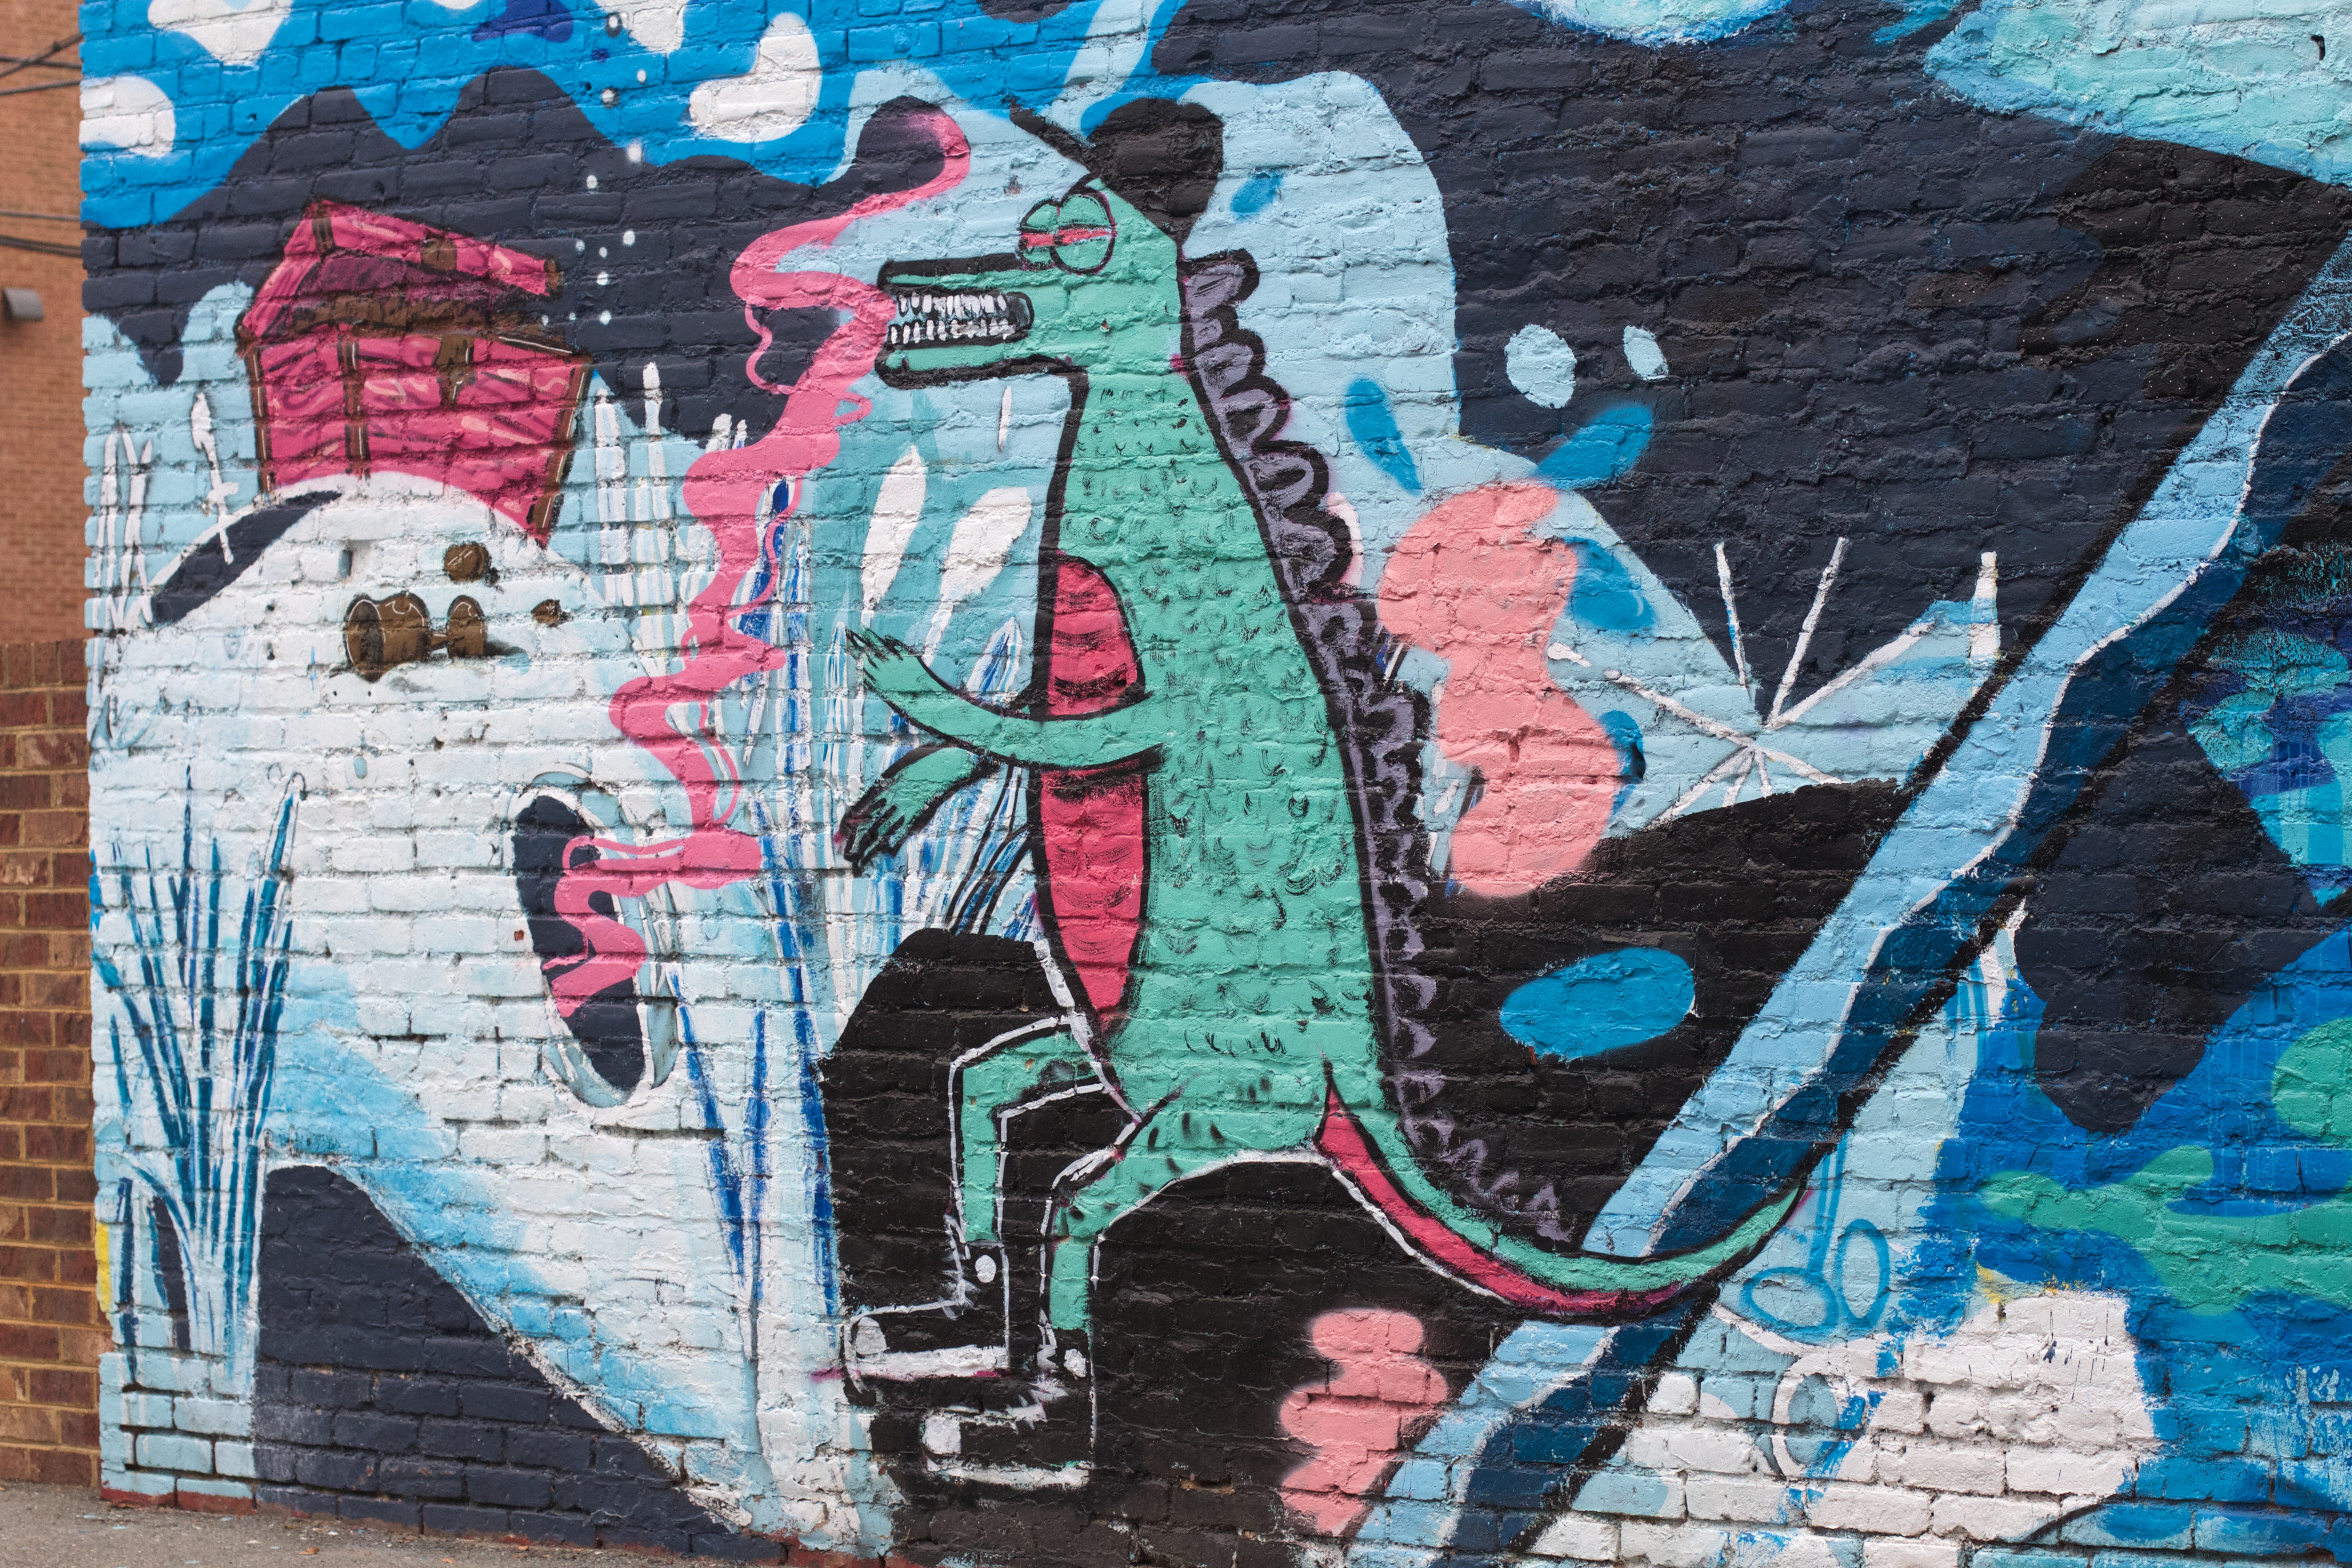
graffiti, street art, art, illustration, mural